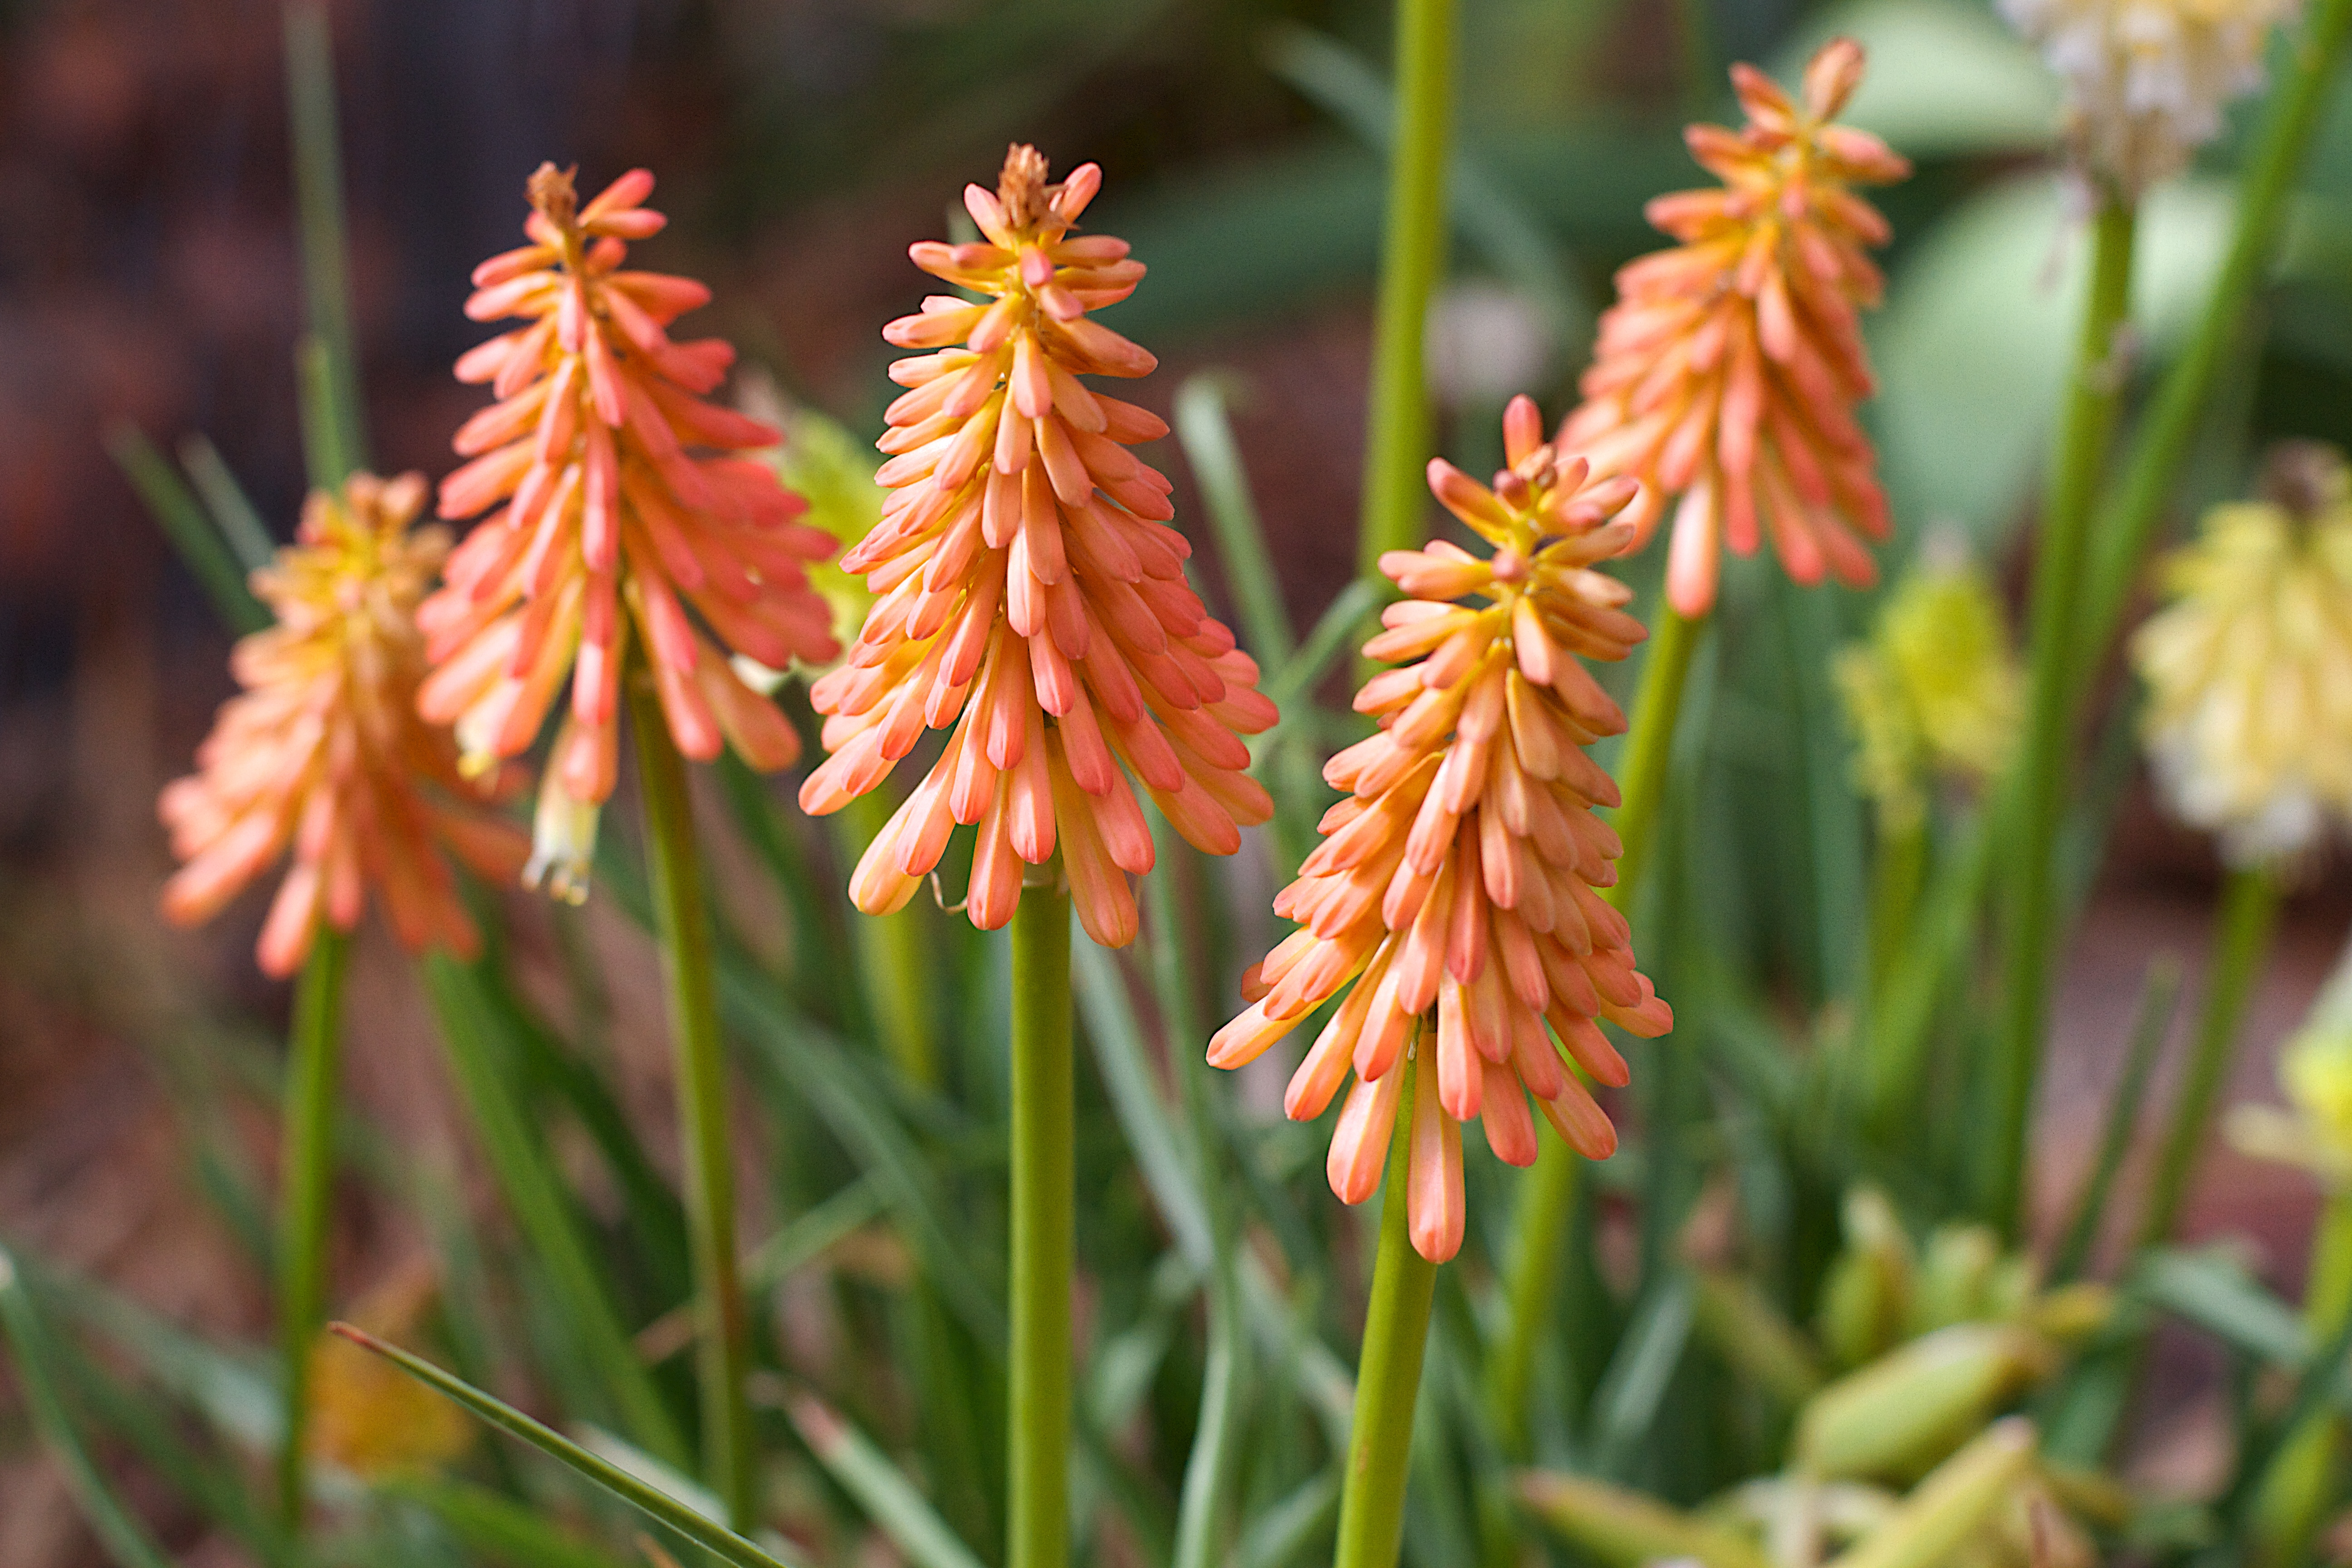
plant, prairie, flower, botany, flora, wildflower, macro photography, xanthorrhoeaceae, flowering plant, crocosmia, torch lily, crocosmia crocosmiiflora, grass family, plant stem, land plant, castilleja